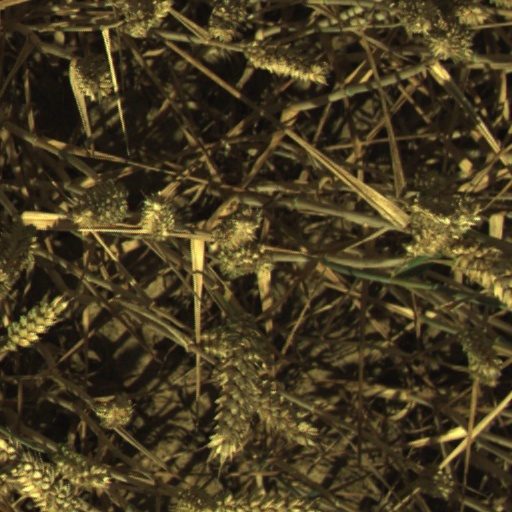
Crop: wheat